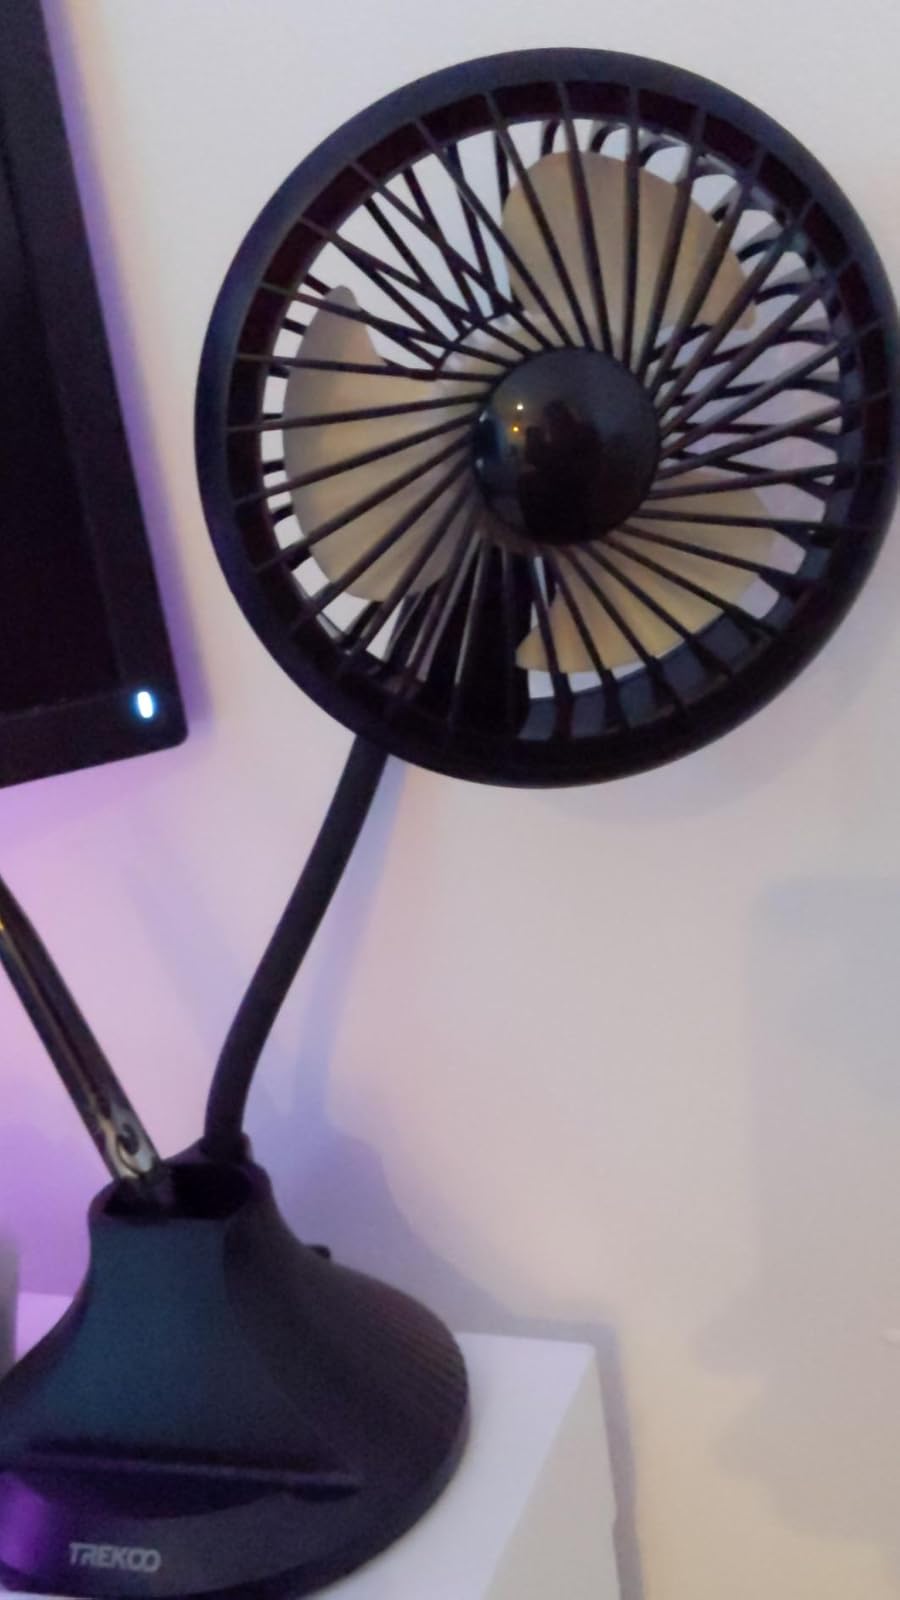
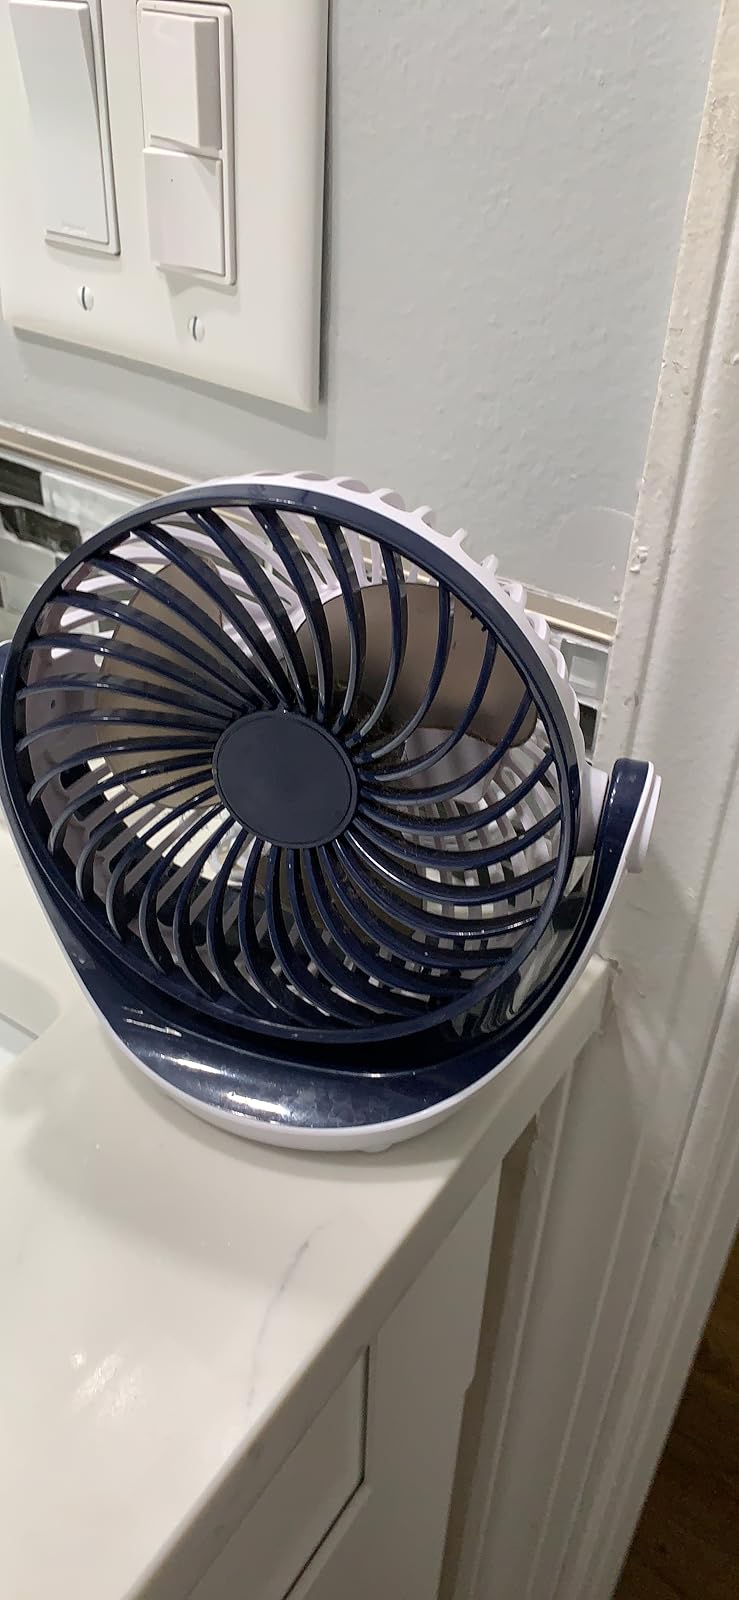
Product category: fan
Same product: no